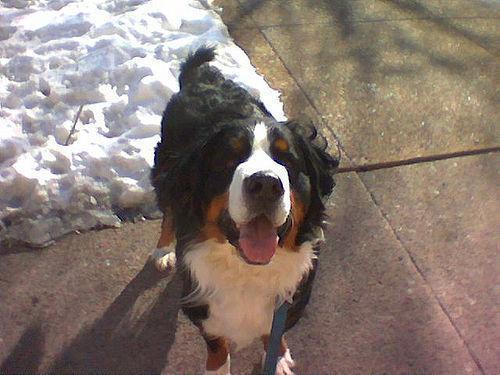
Bernese_mountain_dog